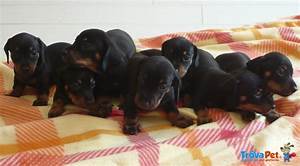
Label: cane